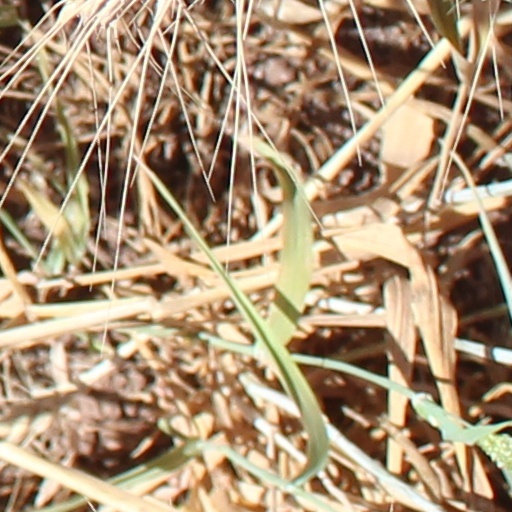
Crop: wheat